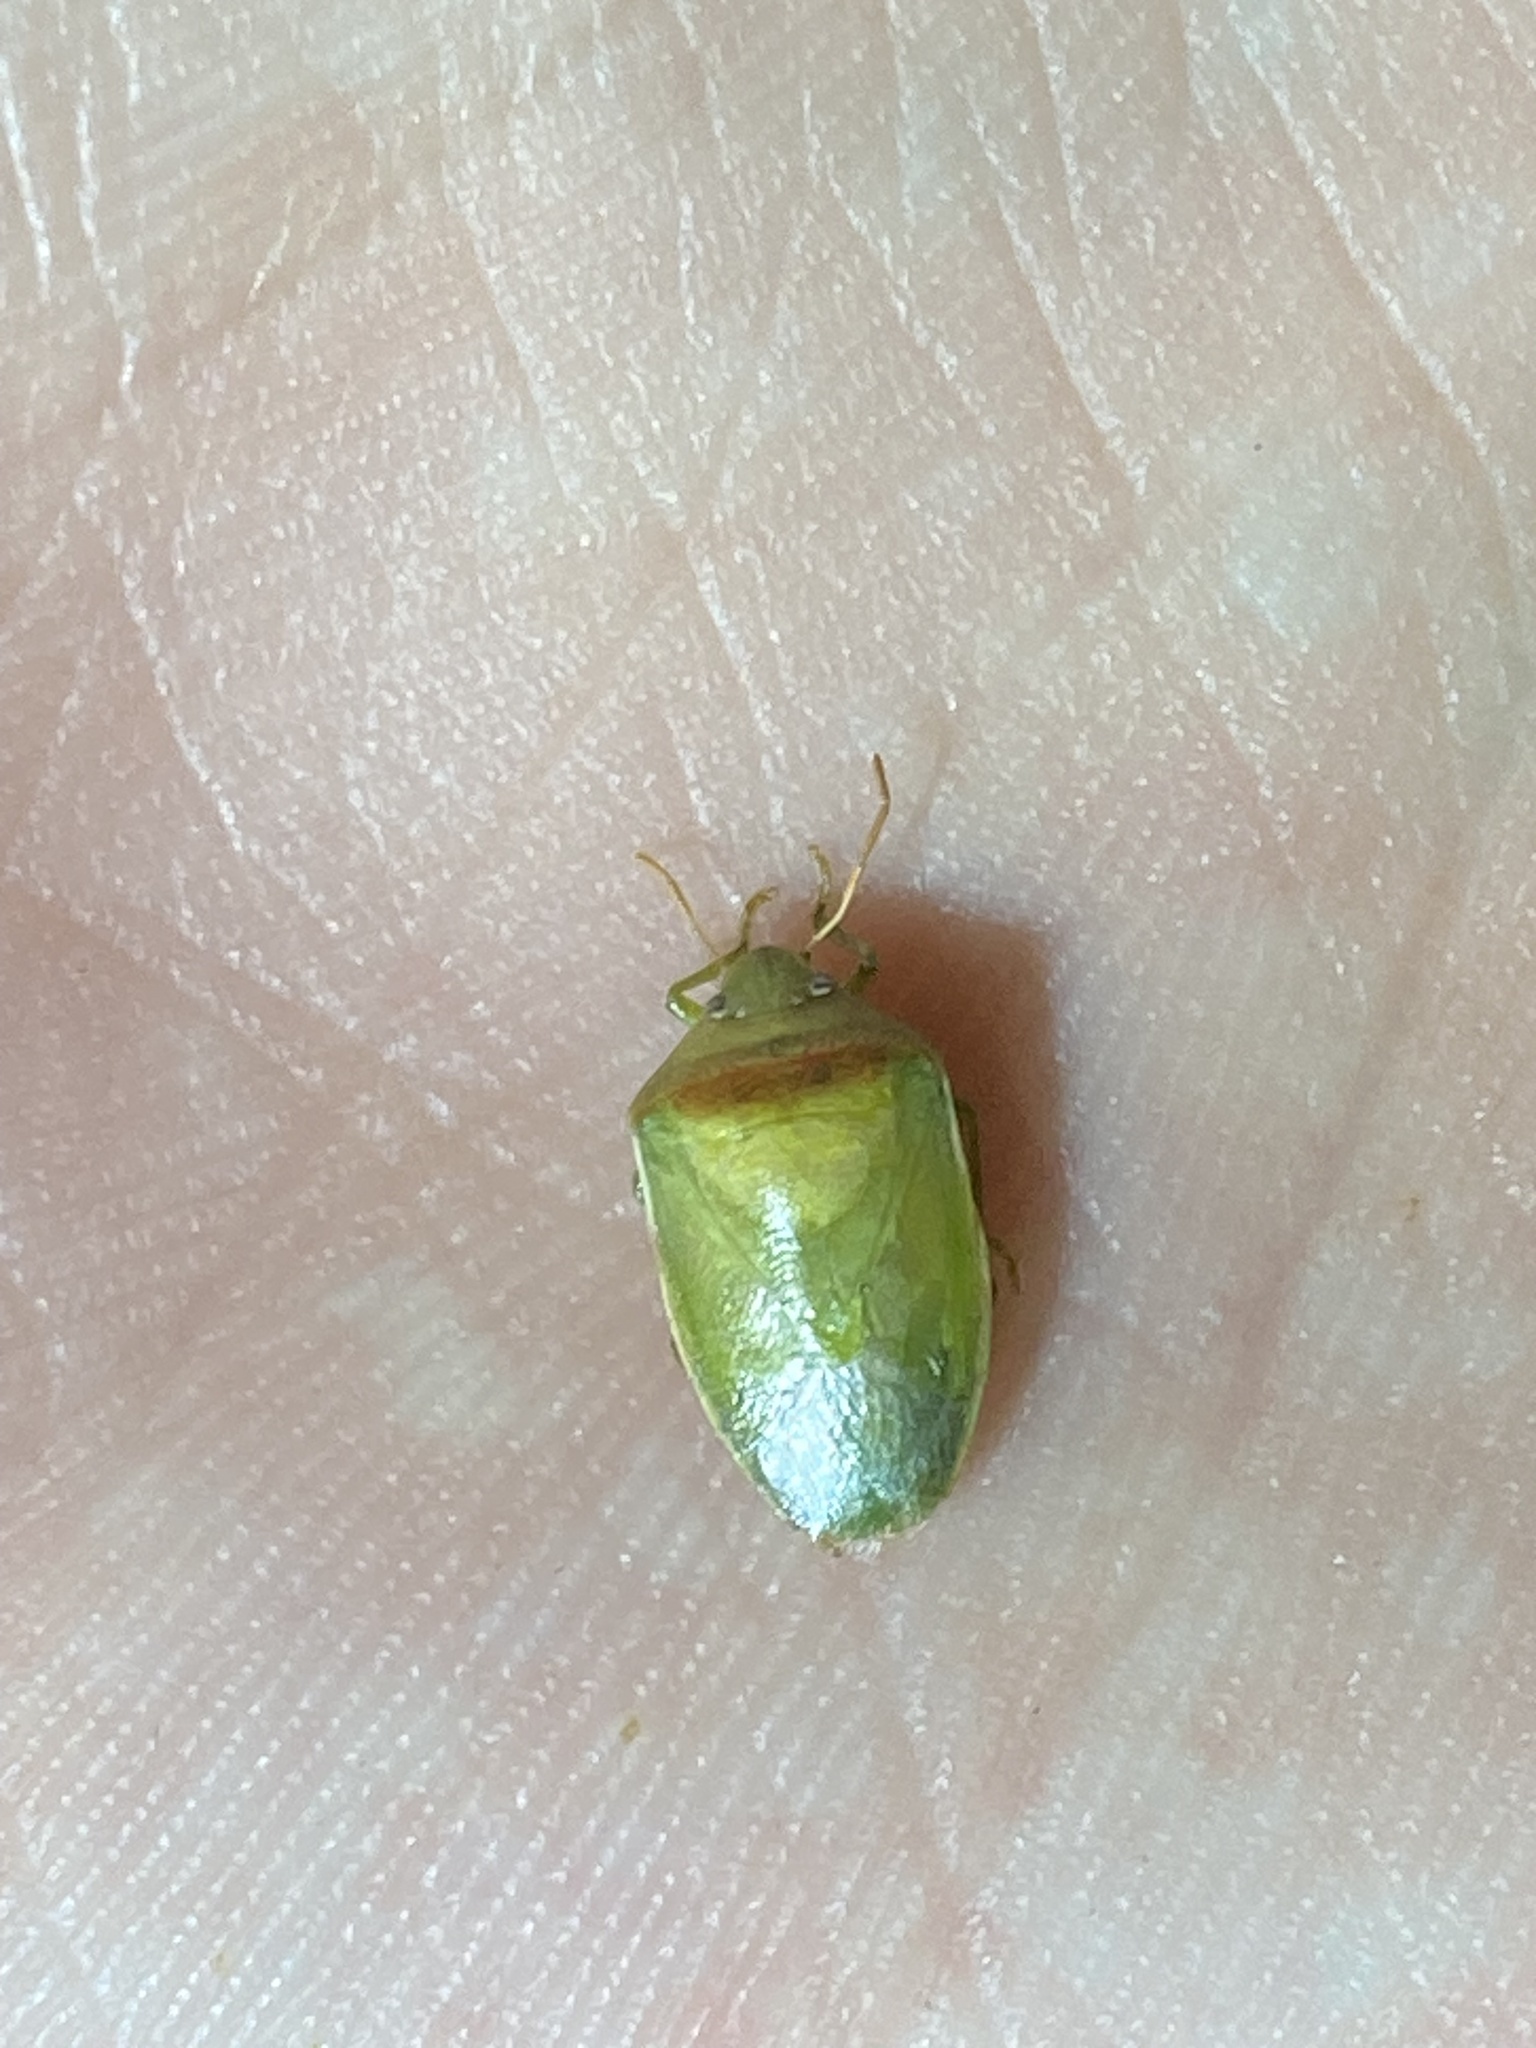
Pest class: stink_bug